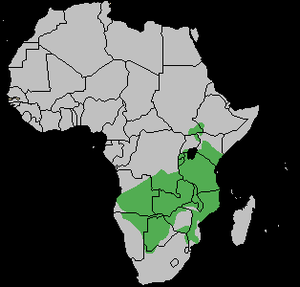
L'Éland, également appelé éland du Cap pour le différencier de l'éland de Derby, est une espèce de ruminants de la famille des Bovidés. L'éland du Cap est une des plus grandes antilopes d'Afrique.